Cynthia Nixon

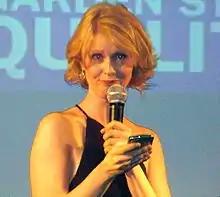
Nixon, 2008 Garden State Equality gala

Nixon has received numerous awards including two Primetime Emmy Awards, a Grammy Award, two Screen Actors Guild Awards, and two Tony Awards. She has also received several honors including the Muse Award presented by the New York Women in Film & Television in 2008, the Vito Russo Award presented by the GLAAD Media Awards in 2010, the Yale University Artist for Equality award in 2013 and the Faith Hubley Memorial Award during the Provincetown International Film Festival in 2016.